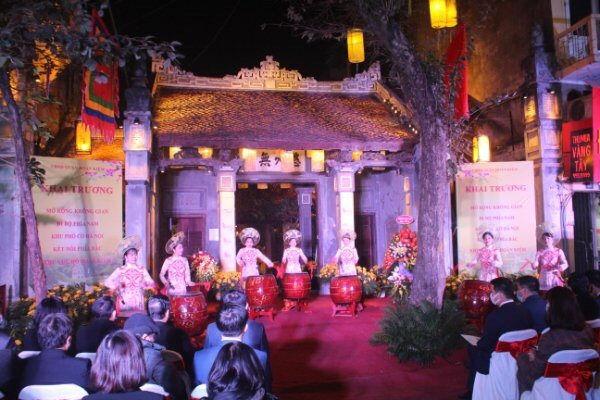
có bảy người đang biểu diễn với trống ở trên sân khấu phía trước một ngôi nhà cổ